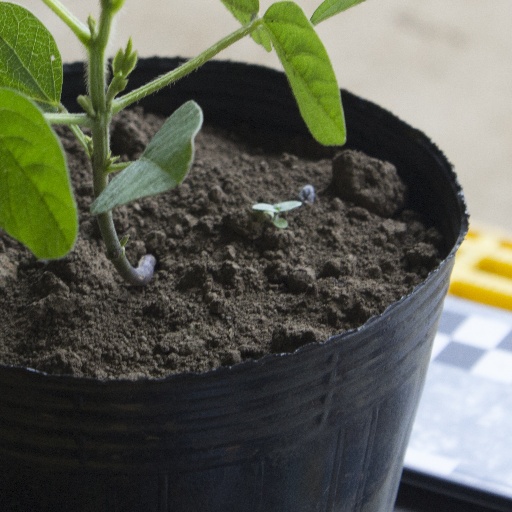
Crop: soybean